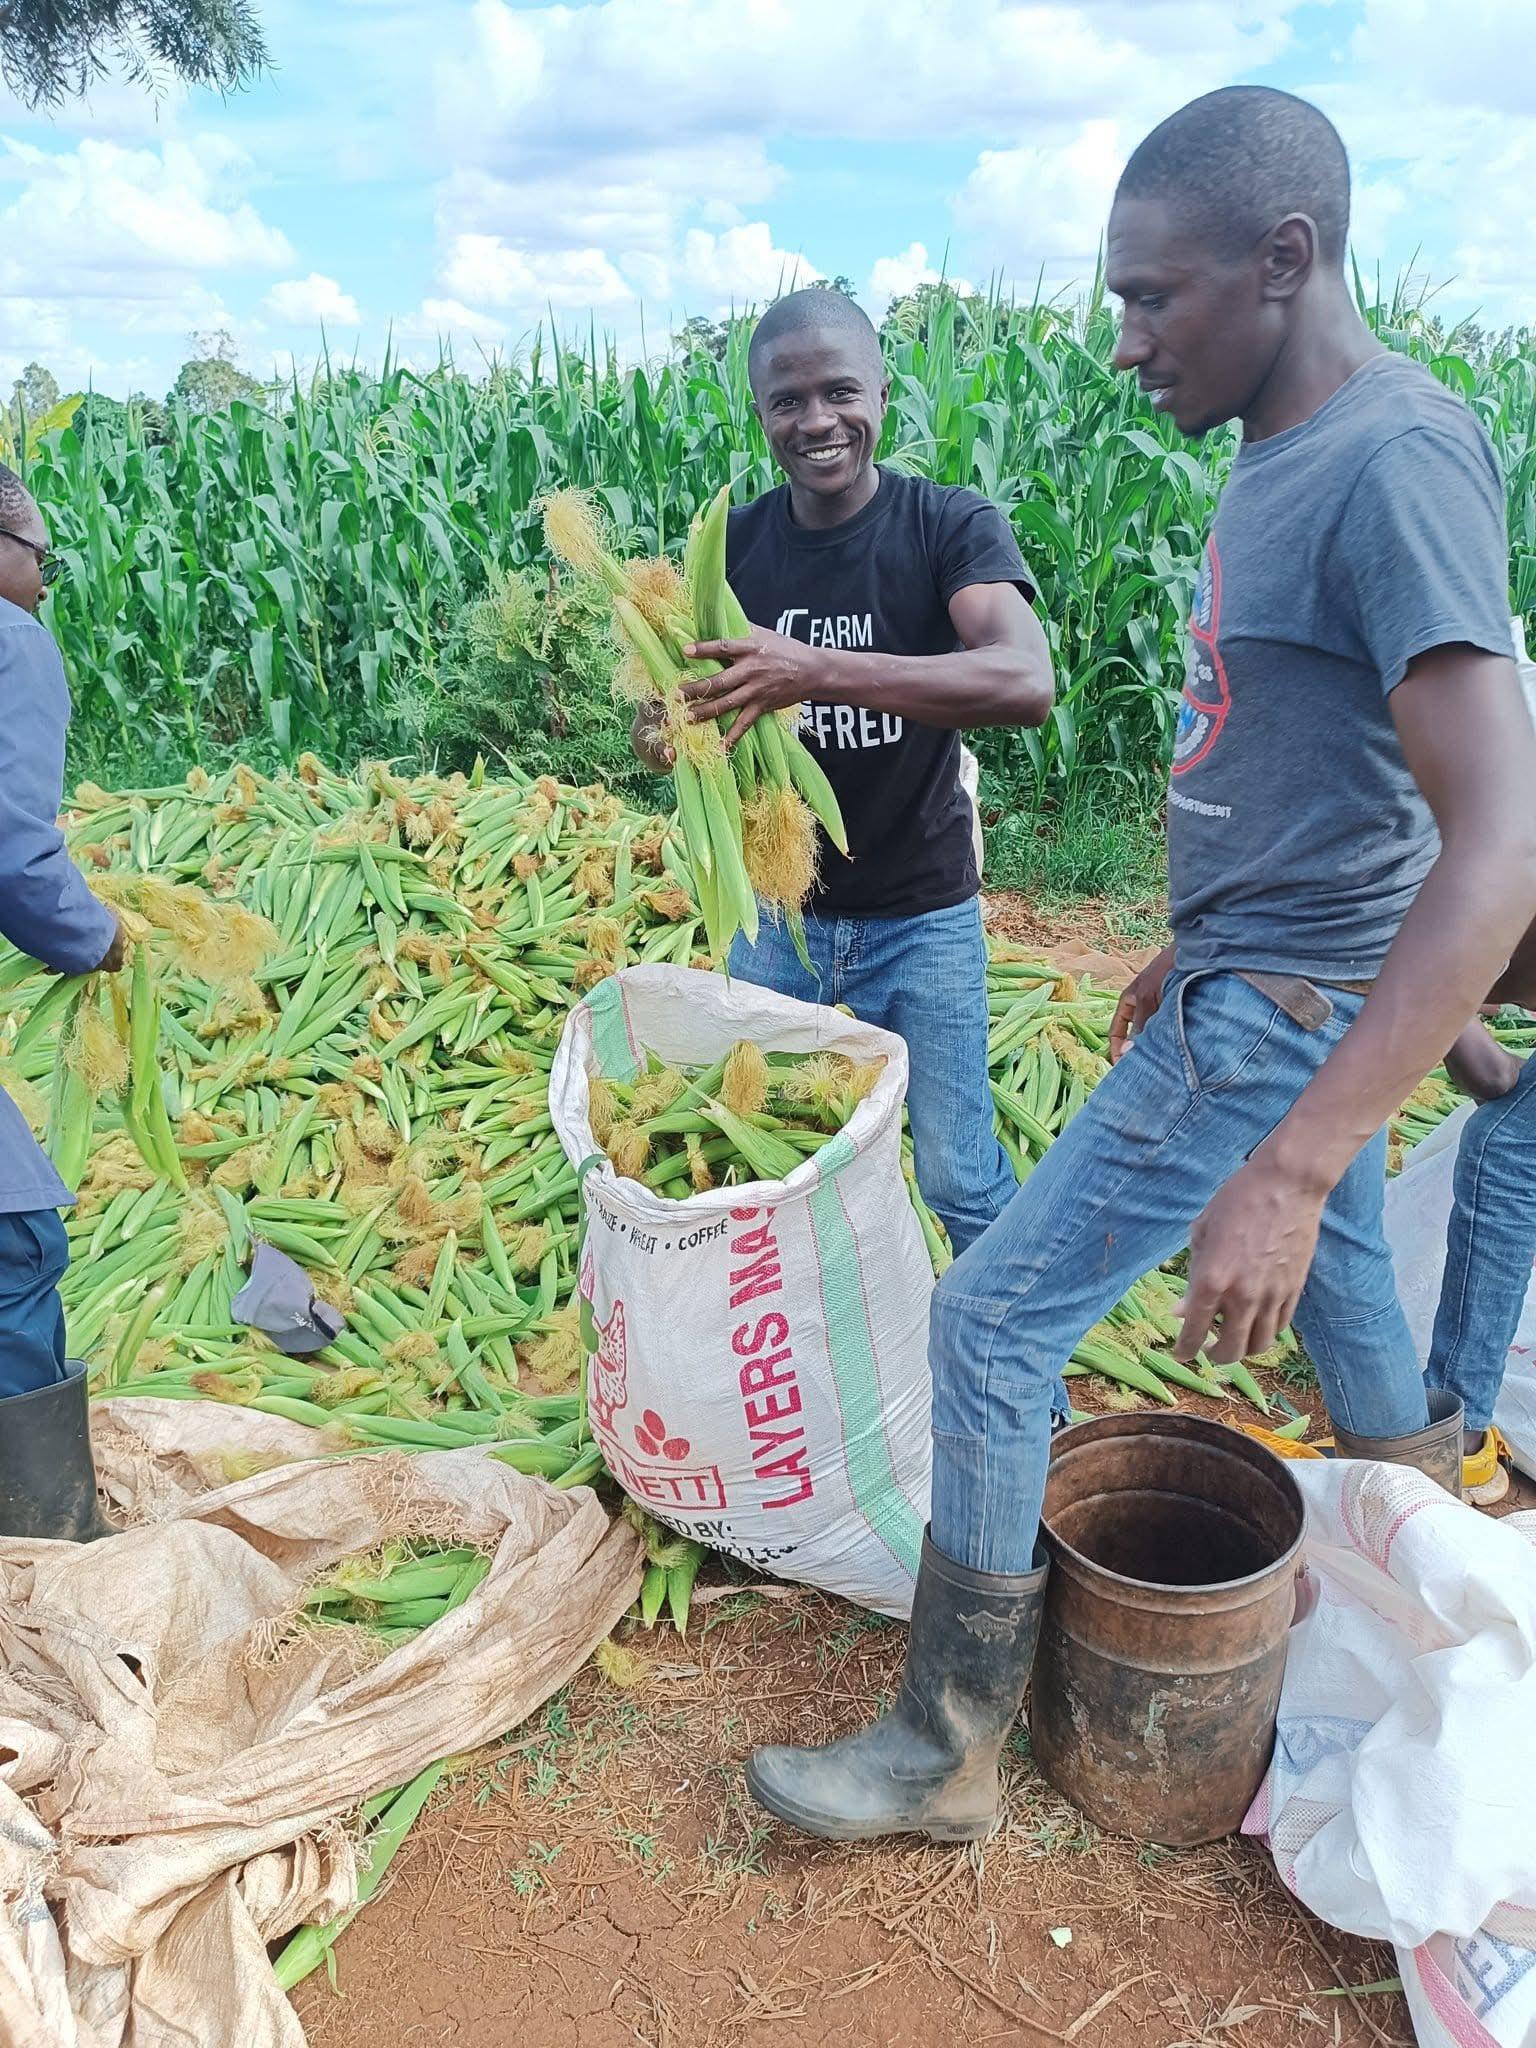
Kundi la watu,kwa nyuma kukiwa na shamba kubwa la mahindi, watu hao wakiwa wamevuna mahindi mbalimbali, wakiyapakia katika viroba. Hii inaashiria kilimo cha biashara cha mahindi, ambapo wakulima hutumia kilimo hichi kwa ajili ya kujiingizia kipato.